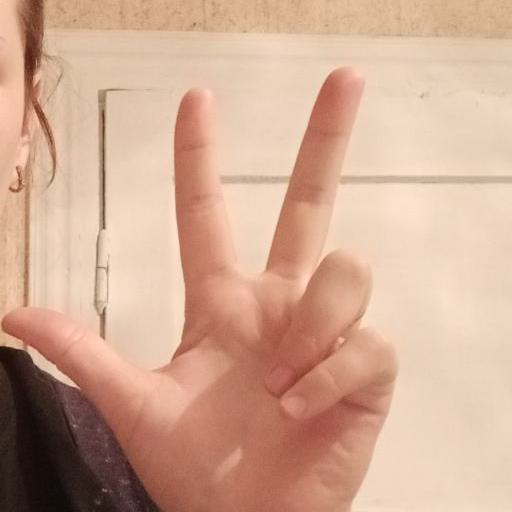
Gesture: three2